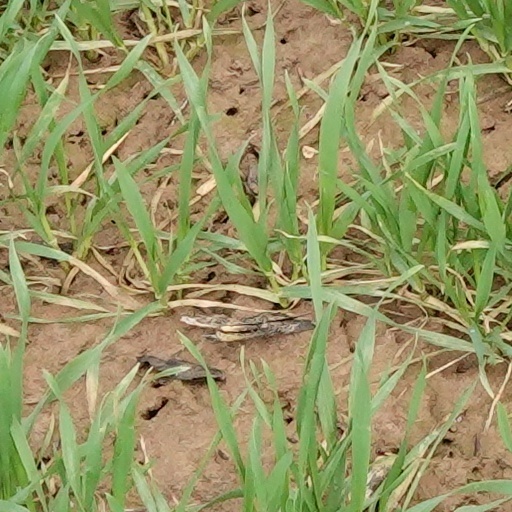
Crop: wheat